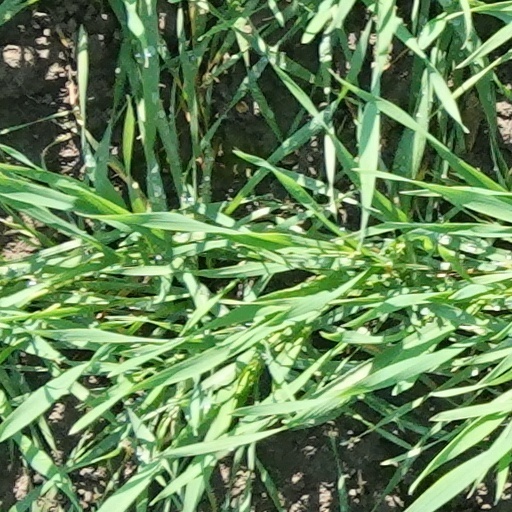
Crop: wheat